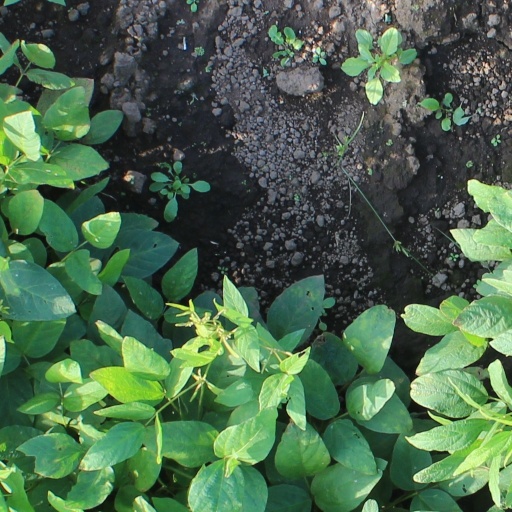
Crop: soybean